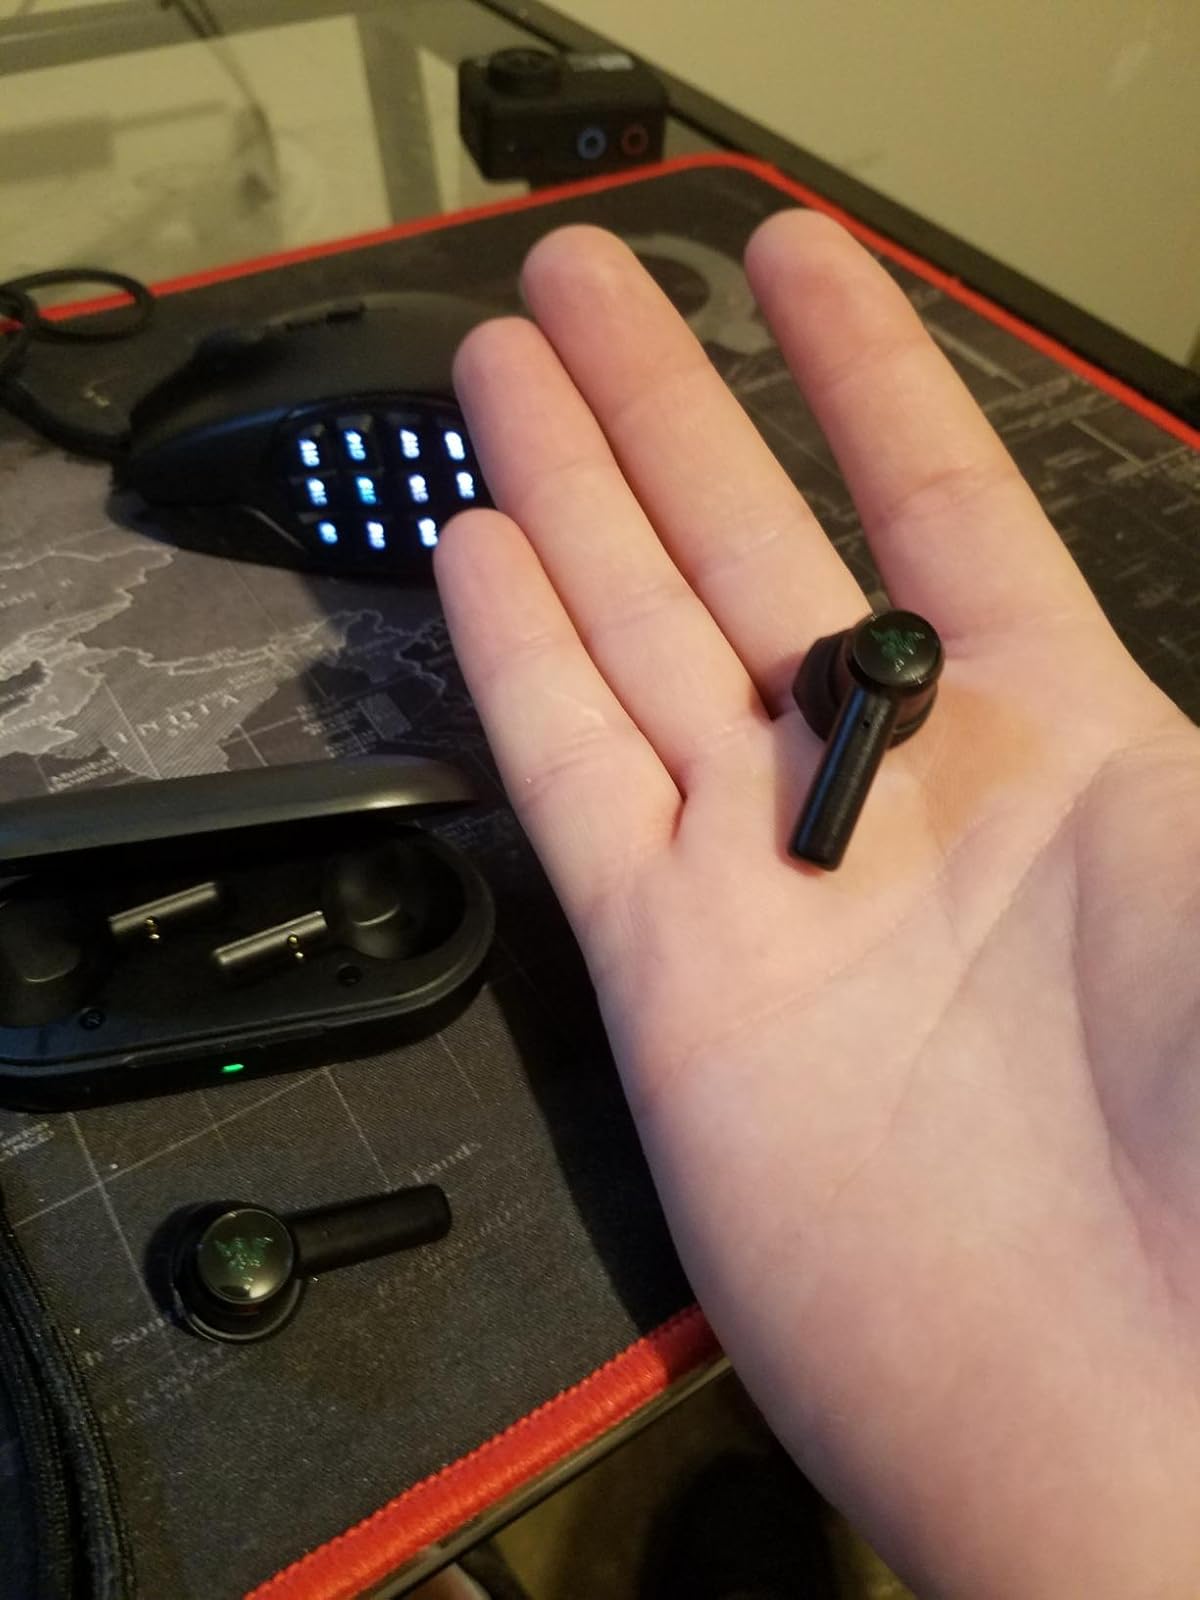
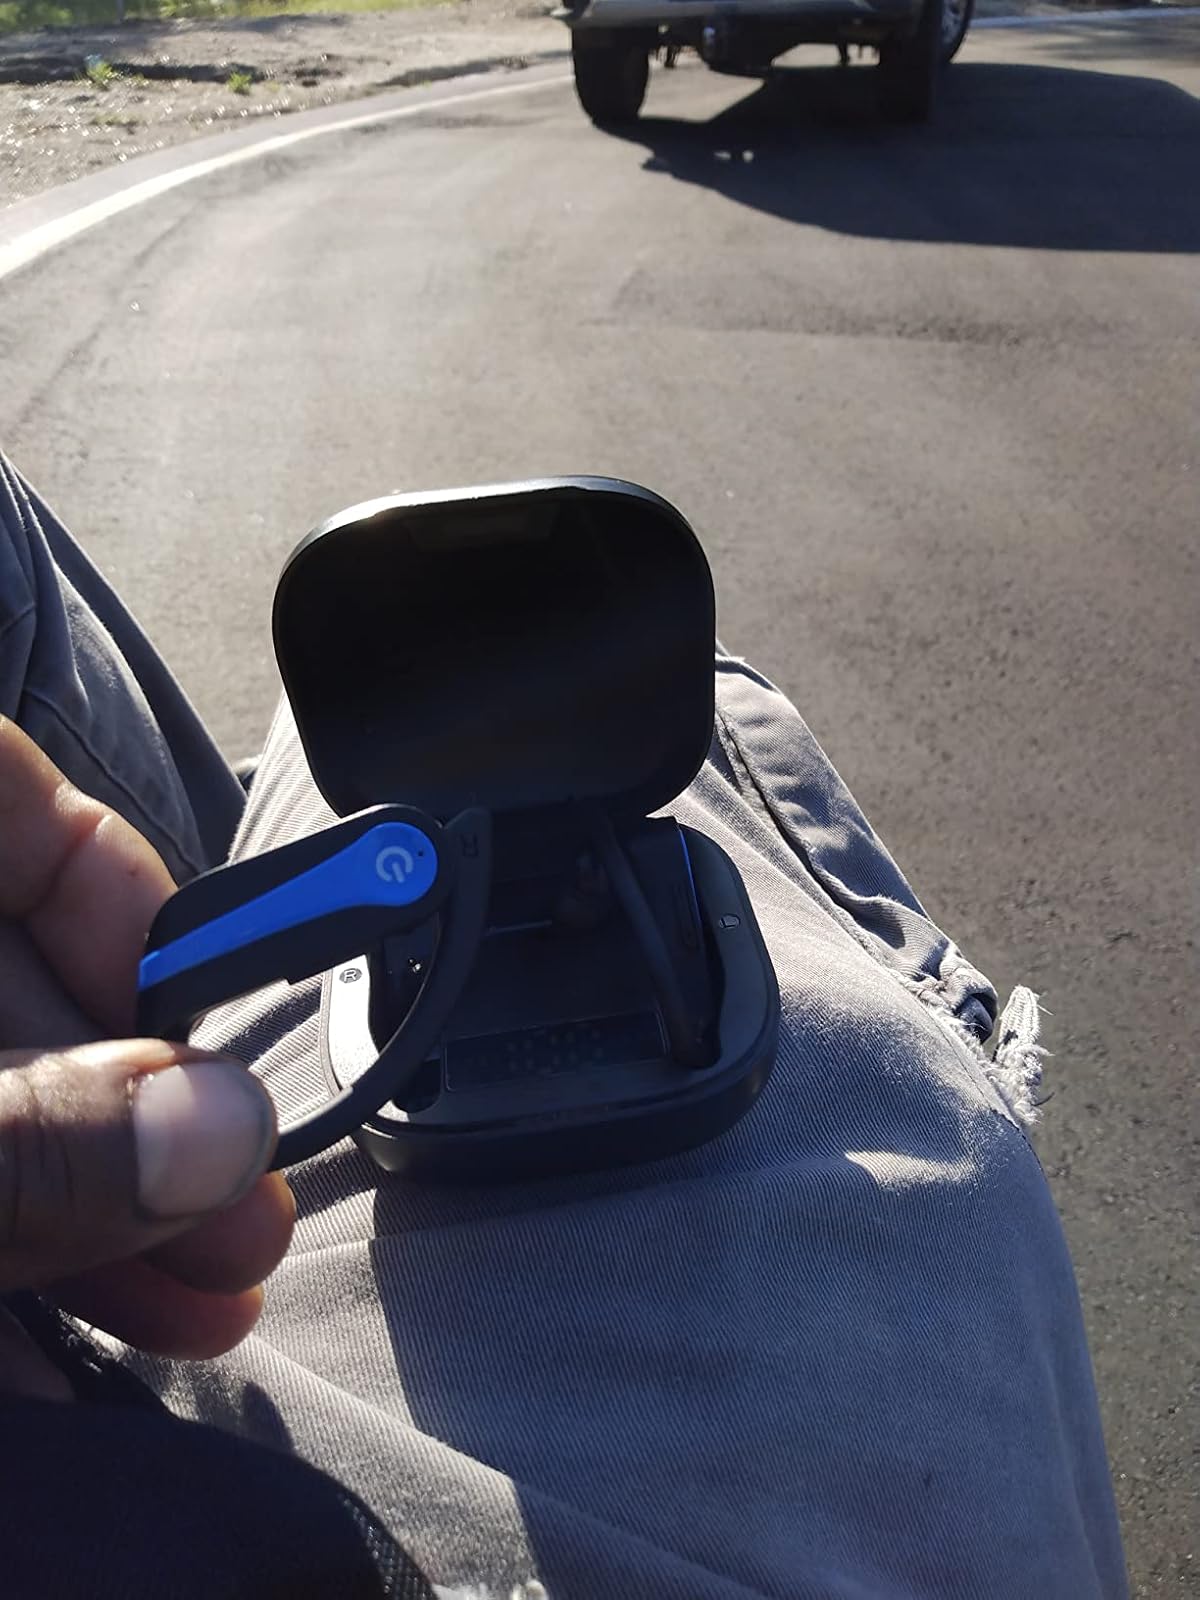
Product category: earbuds
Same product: no